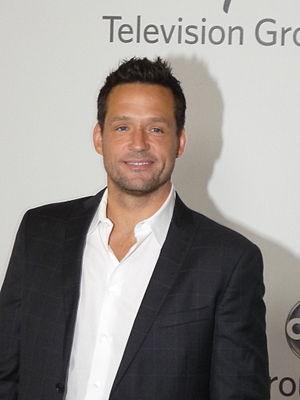
Whiskey Cavalier est une série télévisée dramatique américaine en treize épisodes de 42 minutes créée par Dave Hemingson et diffusée entre le 24 février et le 22 mai 2019 sur le réseau ABC et en simultané sur le réseau CTV au Canada.
William Joshua Hopkins est un acteur américain né le 12 septembre 1970 à Lexington.